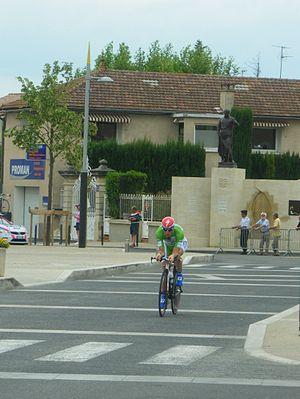
Grega Bole lors de la 3ème étape du Dauphiné Libéré 2010 (Monteux - Sorgues)
Gregor Bole dit Grega Bole est un coureur cycliste slovène, membre de l'équipe Bahrain-McLaren.